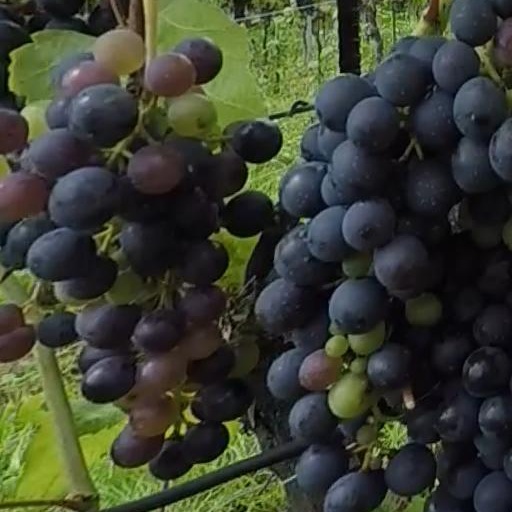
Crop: grape